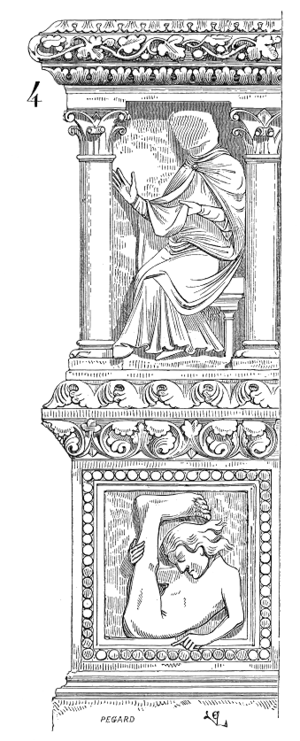
Skyggefod
Nederste felt viser en skyggefod
Skyggefod eller skiapod er et dværglignende etbenet fabelmenneske.